Surigao del Norte

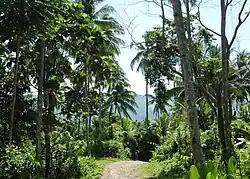
Coconut trees in the hills west of Tubod

Mangroves are the major vegetation in the coastal areas of the province, which form interminable marine forests covering along the coasts of the mainland and the islands of Siargao and Bucas Grande. The province is host to a variety of marine ecosystems like the lush seagrass beds and coral reefs which are relatively healthy and intact, supporting a rich diversity of marine flora and fauna.